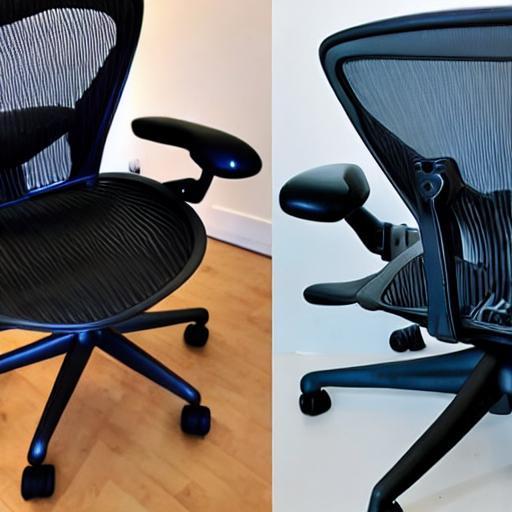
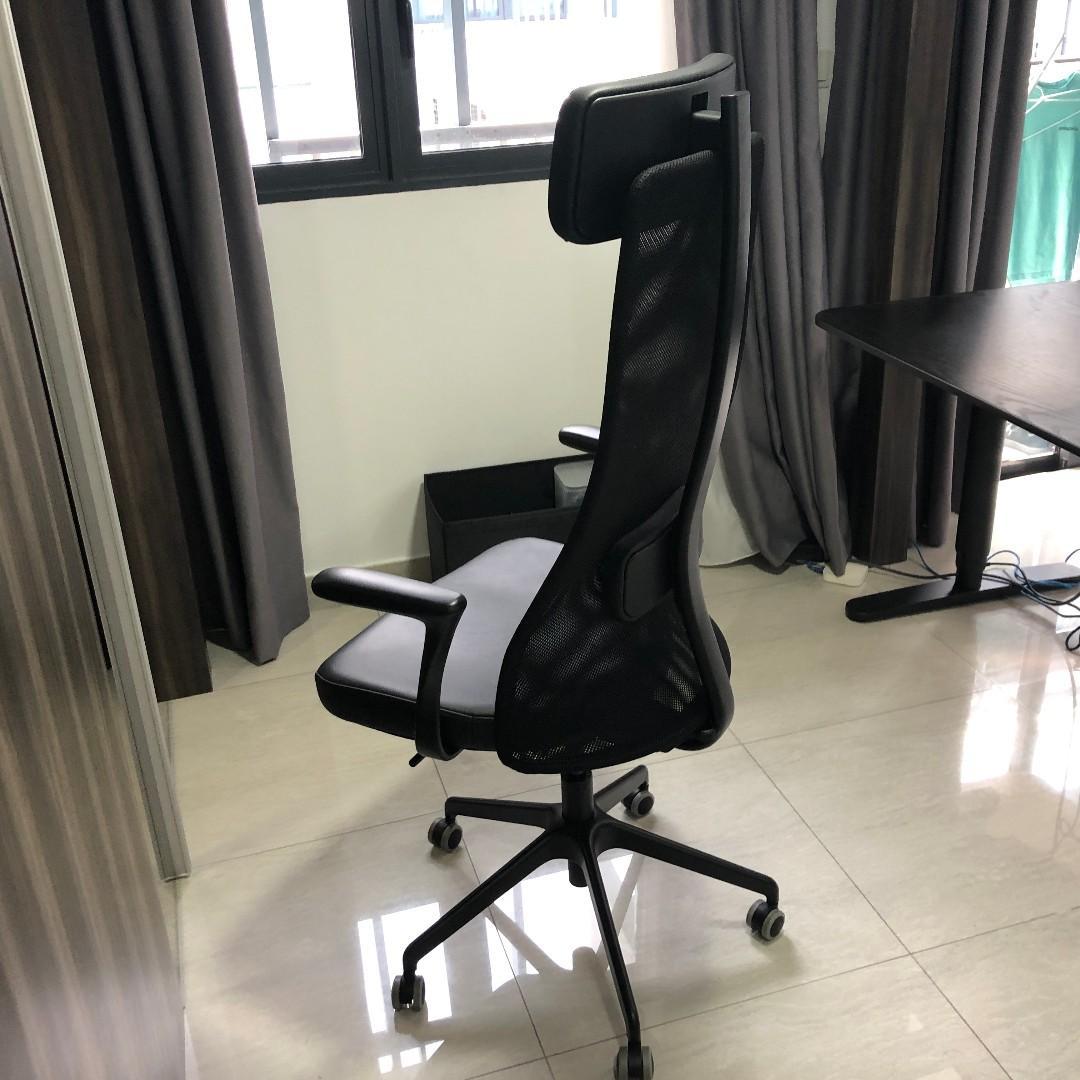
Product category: items_chair
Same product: no